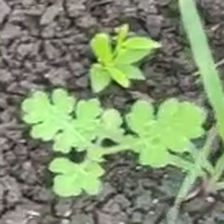
Weed species: Gajar_gavat_(Parthenium hysterophorus)